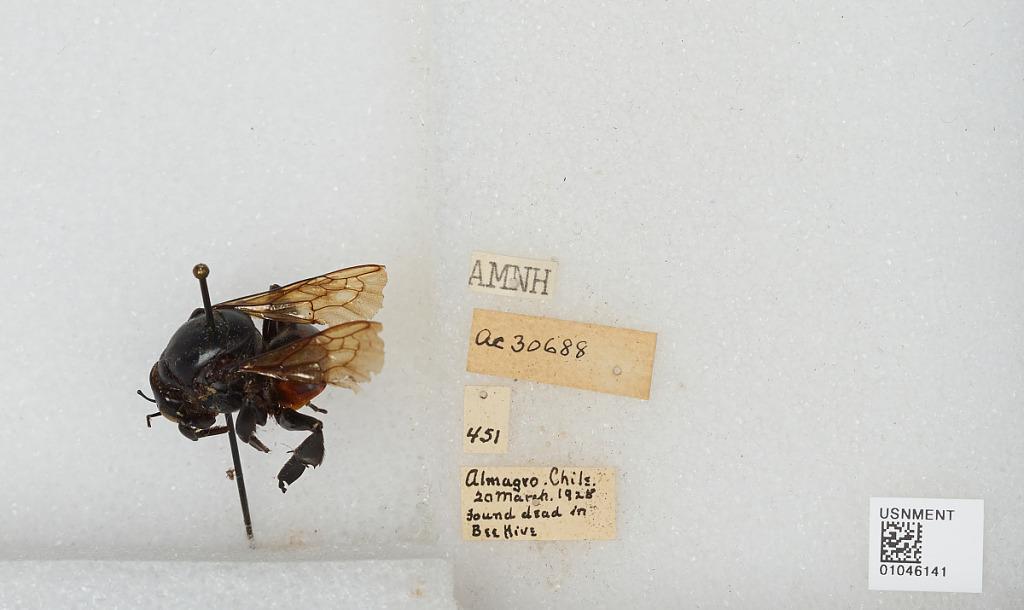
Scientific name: Bombus sp.
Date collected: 1928-3-20
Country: Chile
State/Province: Atacama
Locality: Almagro